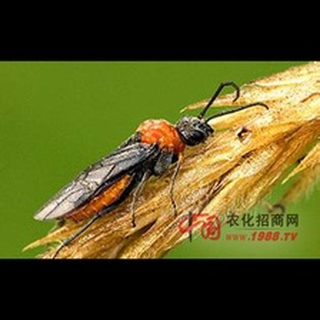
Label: wheat_stem_fly